Riotinto-Nerva mining basin

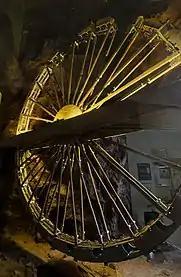
Hydropowered scoopwheel used by the Romans

Although the information is limited, there is also physical evidence indicating that in Roman times several mines in the Riotinto area were in operation. It was between the 2nd century BC and 2nd century AD when mining activity in the area reached its peak, especially after the reign of Augustus. The Romans carried out the extraction labors by means of a network of underground galleries and complex systems of hydropowered scoopwheels to move the water inside. The working conditions in the galleries were very harsh for the miners - mostly slaves - due to dust, high humidity, poor lighting and high temperatures. Different contemporary studies have pointed out that silver was the metal of greatest production during the High Roman Empire, Riotinto being among the best silver mines of Antiquity. From the Augustus era, the extraction of copper also reached a great relevance.